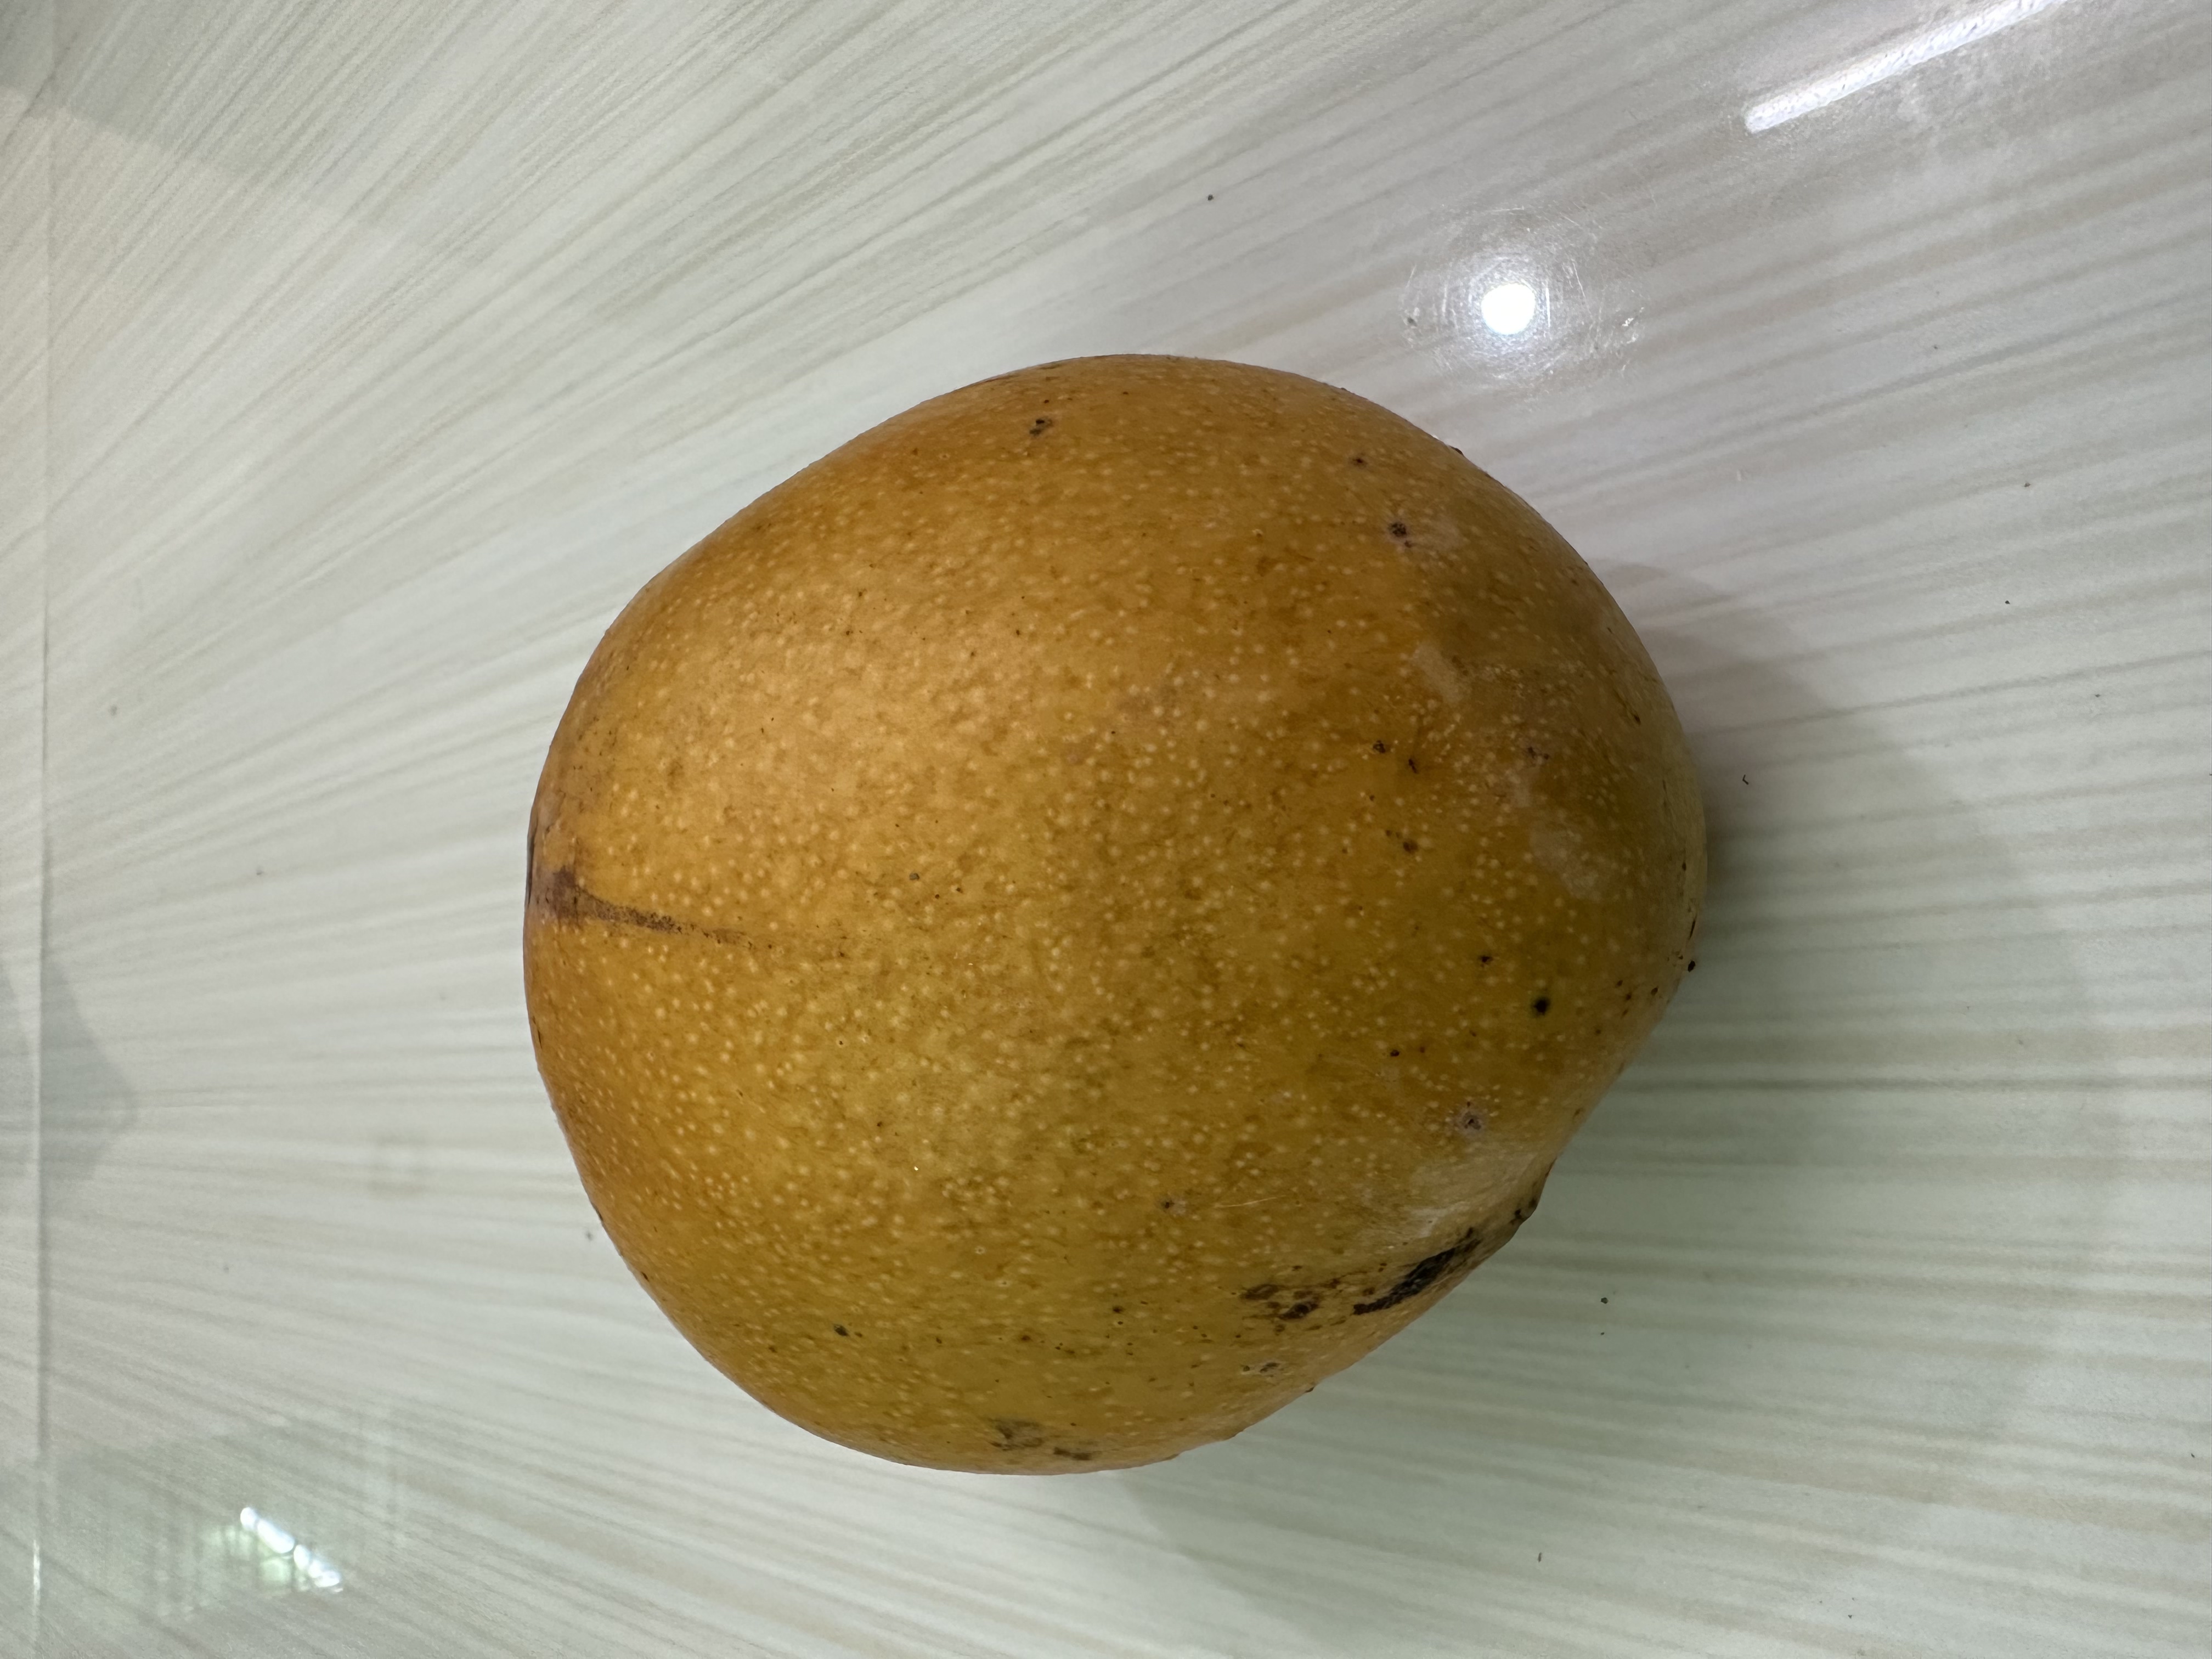
Mango variety: Bari-4